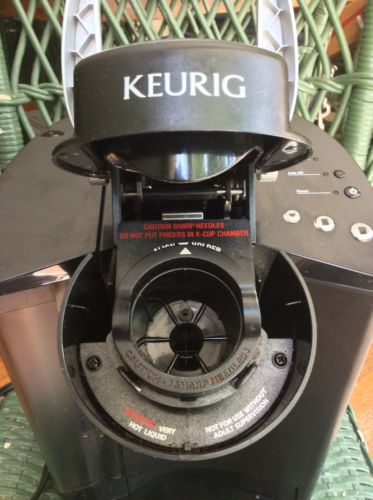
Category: coffee maker